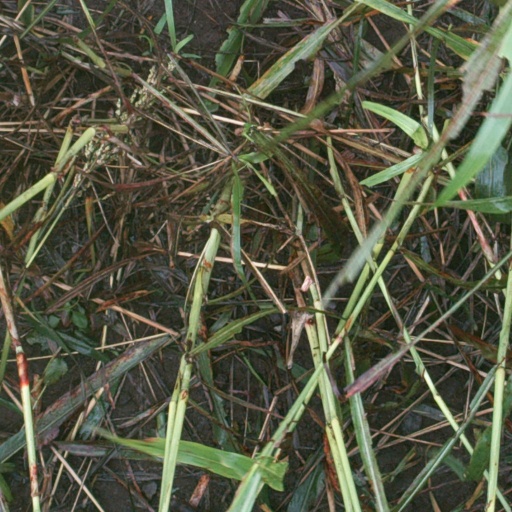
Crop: sorghum